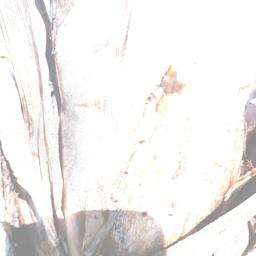
Label: BACTERIAL SOFT ROT